Drowned World/Substitute for Love

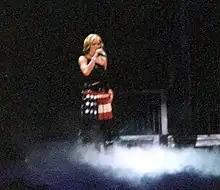
Faraway image of a woman in a short red skilt and black top standing on a stage. Smokes billow around her feet.

O'Brien commended the usage of electronic sounds and bleeps in the track as well as the "bell like clarity" in Madonna's vocals, saying they were "a result of the training she had received from her "Evita" days". Kenneth Bielen, author of "The Lyrics of Civility" declared the record as a "slice of Madonna's autobiography", praising the lyrics for forecasting what the singer's life could become. Allen Metz wrote in the book, "The Madonna Companion", that the lyrics did not give an impression of "sophisticated wordplay", but was commendable for telling the truth about Madonna's life and career. Stephen Thomas Erlewine from AllMusic labelled the song as a "swirling" and "meditative opener". David Browne from "Entertainment Weekly" described the track, along with "Frozen" from the album, as "breathtaking", complimenting its beats. Sal Cinquemani from "Slant Magazine" found Madonna's belting to be the most "emotionally candid" she has been since "Like a Prayer" (1989).